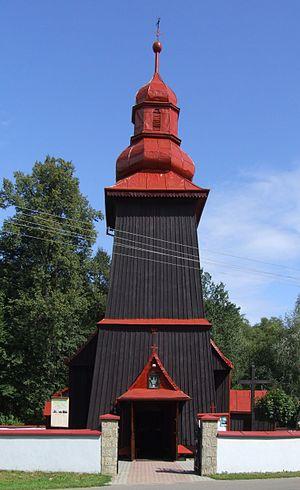
Brzozowa est une localité polonaise de la gmina de Gromnik, située dans le powiat de Tarnów en voïvodie de Petite-Pologne.